HMCS Algoma

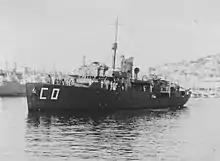
ARV "Constitución" in 1948

"Algoma" was paid off on 6 July 1945 at Sydney, Nova Scotia, for disposal. The Venezuelan Navy bought her in 1945 and renamed her ARV "Constitución". She was discarded in 1962.